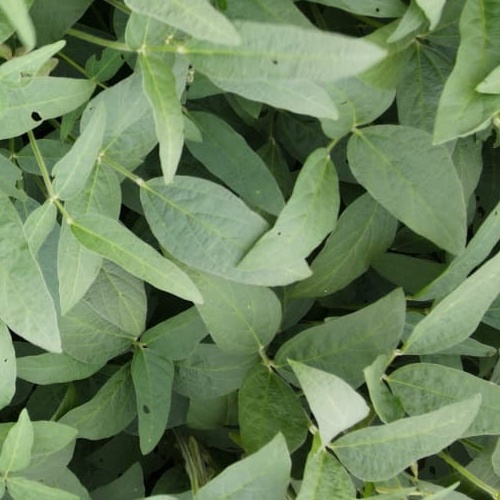
Label: Diabrotica_speciosa